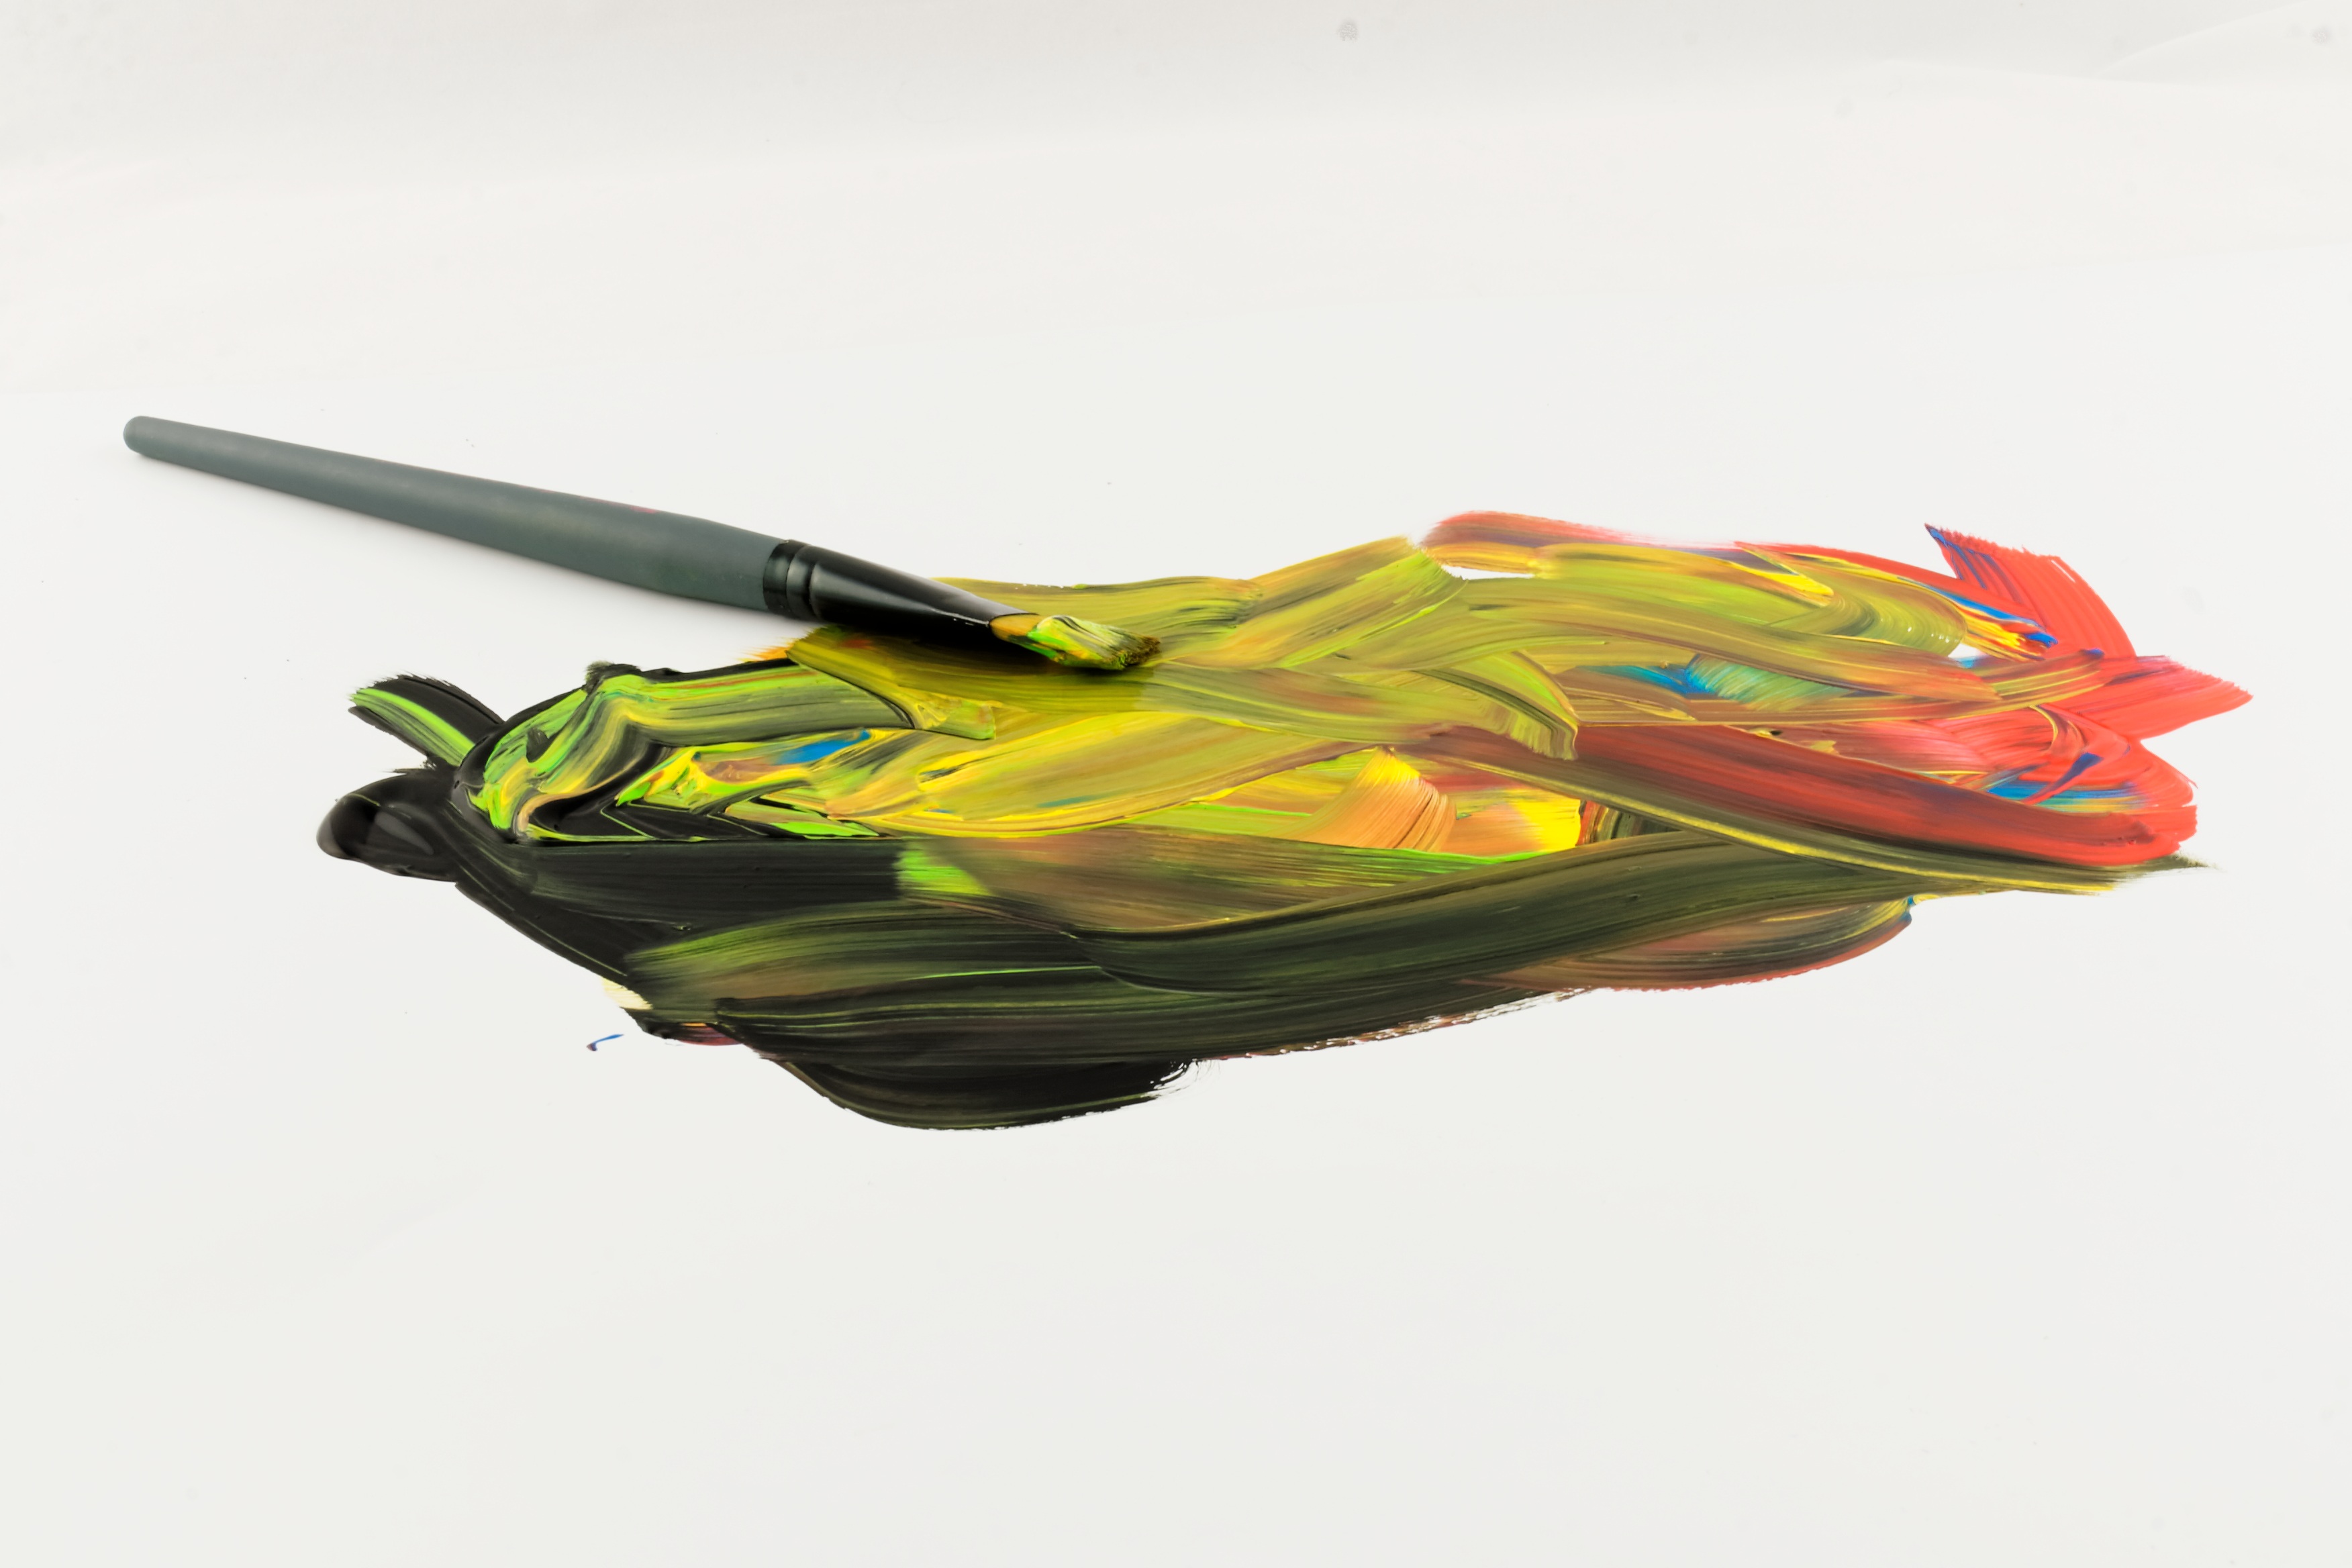
hand, brush, vehicle, color, paint, colorful, drip, painting, art, painter, oil paint, artists, embroidery, tempera, acrylic paint, artist paints, farbklex, dab